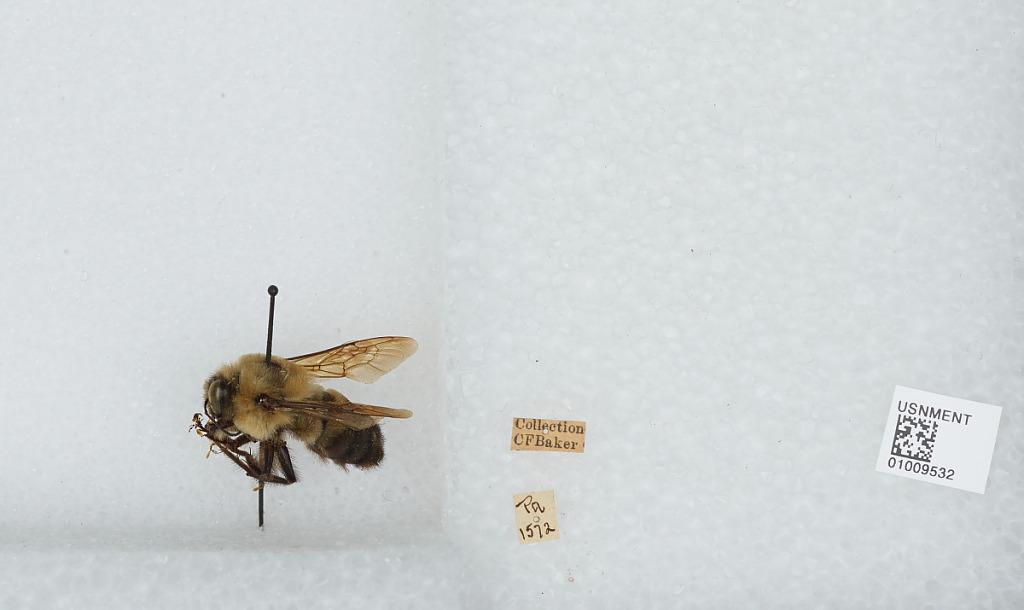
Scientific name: Bombus (Separatobombus) griseocollis (De Geer)
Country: United States
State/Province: Pennsylvania